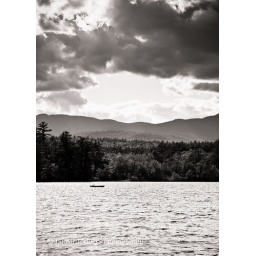
A nice black and white photo from the White Mountain Region in NH this spring.